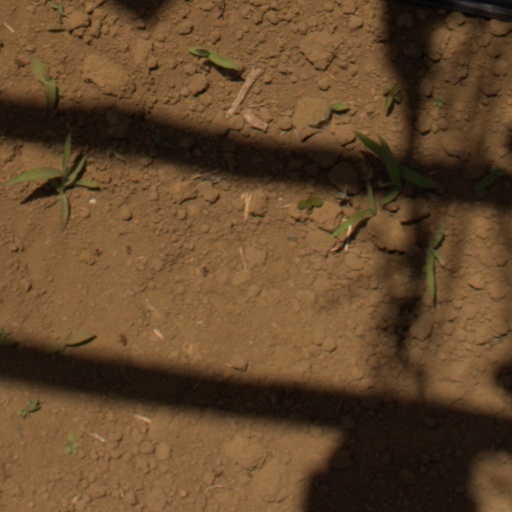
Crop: Jerusalem artichoke